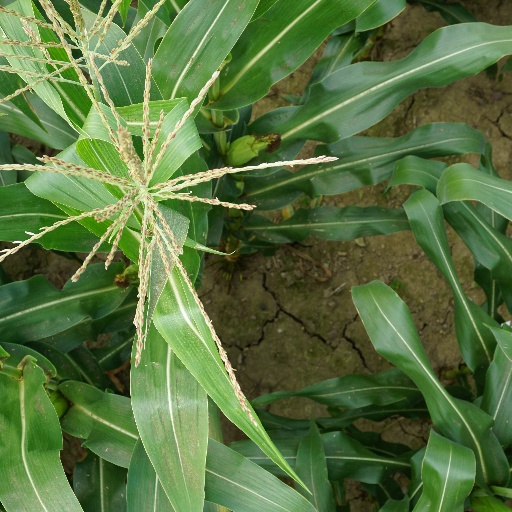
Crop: maize; corn